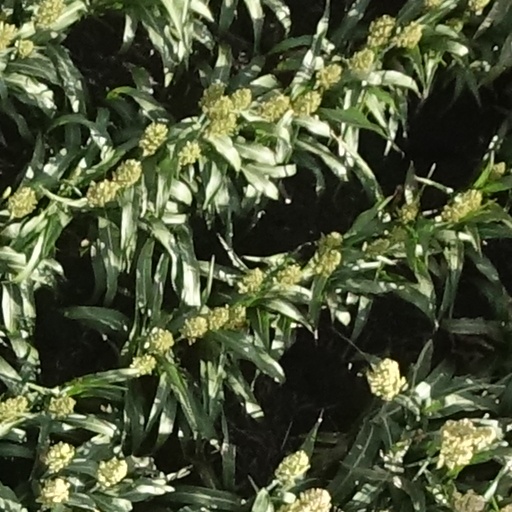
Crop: sorghum